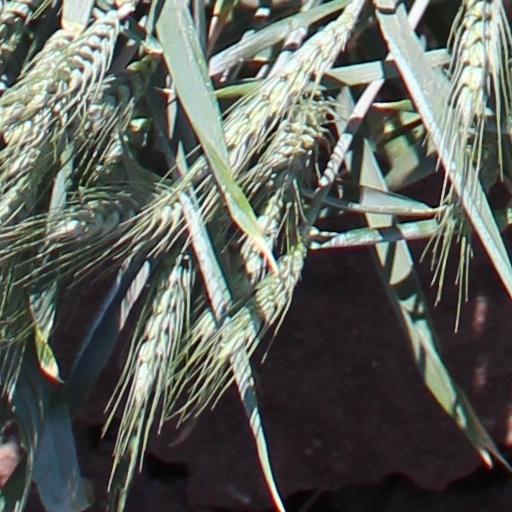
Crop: wheat